Country Club Park, Los Angeles

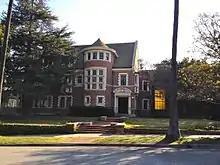
1120 Westchester Place in Country Club Park

Designed and built in 1902 by Alfred Rosenheim, the president of the American Institute of Architects' Los Angeles chapter, the Collegiate Gothic-style single family home is located at 1120 Westchester Place. It is known as the Rosenheim Mansion. The home was previously used as a convent. An adjoining chapel was removed from exterior shots using CGI.